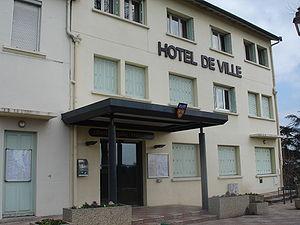
Corbas